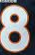
Number: 8